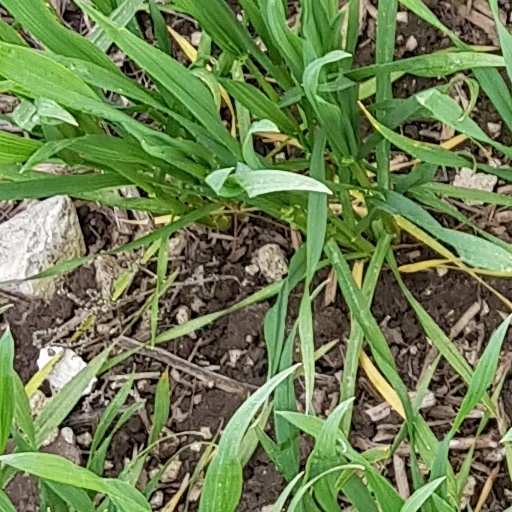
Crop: wheat